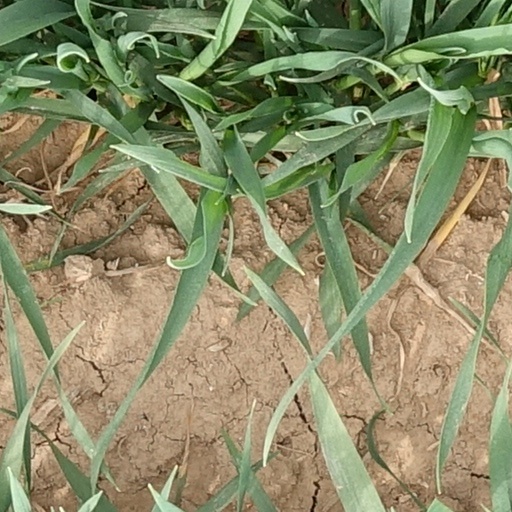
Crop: wheat